Chailey

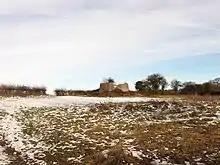
Remains of South Common Windmill

In the Middle Ages the Sussex Weald was a land of big commons, hunting chases and parks and it was only in the sixteenth and early seventeenth centuries that the majority were eradicated. A few have lived on though even to this day, and they still play this role as they are still an important part in community life and many hold important species such as aboriginal grasslands. To the north of the parish, Chailey Common is one of the remaining and best areas of heathland Commons in the Sussex Weald. Further south, Markstakes Common is also a well-maintained and regularly surveyed common. However, Chailey South Common is an example of one of the many lost commons to the county and is now only commemorated in name. It lay between South Chailey and South Street. Southam Wood was a part of the Common until it was enclosed in 1841. It was the last commons on clay ground in this part of the Sussex Weald and has the ruins of an old mill. The Warren, south of Lane End Common, is a lost piece of common land too. It still has some rides and glades that maintain a heathy character and since new management by the Sussex Wildlife Trust, seventeen of the rare marsh gentian have been seen there.